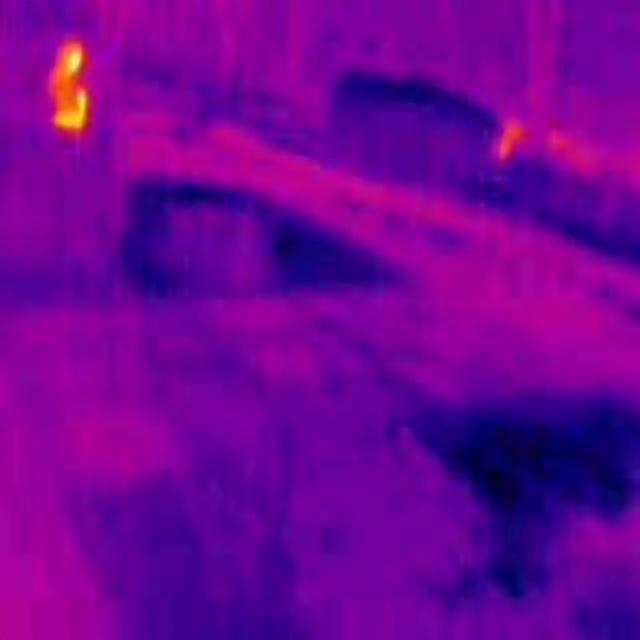
Detected objects:
label: person